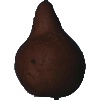
Label: pear_kaiser